Robert Thurman

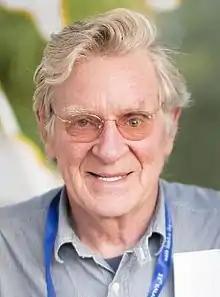
Thurman in 2014

Robert Alexander Farrar Thurman (born August 3, 1941) is an American Buddhist author and academic who has written, edited, and translated several books on Tibetan Buddhism. He was the Je Tsongkhapa Professor of Indo-Tibetan Buddhist Studies at Columbia University, before retiring in June 2019. He was the first endowed chair in Buddhist Studies in the West. He also is the co-founder and president of the Tibet House US New York. He translated the Vimalakirti Sutra from the Tibetan Kanjur into English. He is the father of actress Uma Thurman and grandfather of Maya Hawke.